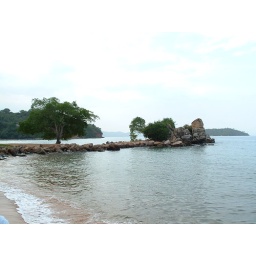
Rocks, trees, at a beach in the Venezuelan coast